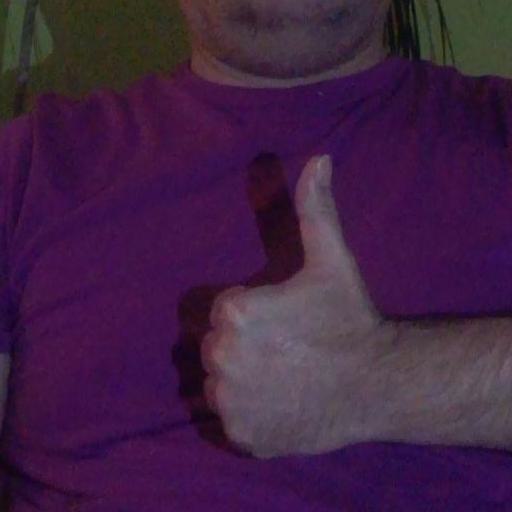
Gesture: like